Lemmy

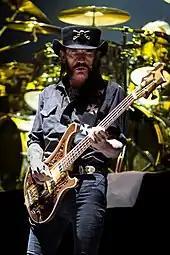
Lemmy performing in 2015

After Hawkwind, Lemmy formed a new band called "Bastard" with guitarist Larry Wallis (former member of the Pink Fairies, Steve Peregrin Took's band Shagrat and UFO) and drummer Lucas Fox. Lemmy and Took were friends, and Took was the stepfather to Lemmy's son Paul. When his manager informed him that a band by the name of "Bastard" would never get a slot on "Top of the Pops", Lemmy changed the band's name to "Motörhead" – the title of the last song he had written for Hawkwind.